Southwest Kansas Storm

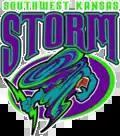
Original CIF Logo (2021-2023)

Dodge City, Kansas had previously had an indoor football team in the Dodge City Law, which played through 2017 in Champions Indoor Football (CIF) before returning in 2021 as a replacement team for the Oklahoma Flying Aces, which had dropped out due to "unforeseen workman's compensation insurance issues." The Southwest Kansas Storm were announced as a CIF expansion team on September 30, 2021, with the United Wireless Arena being named their home venue.